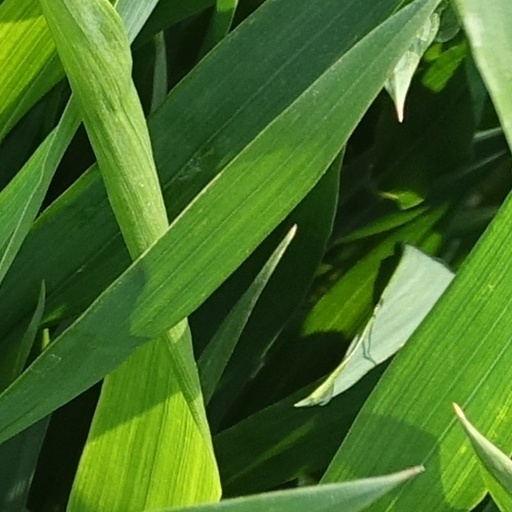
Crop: wheat